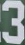
Number: 3